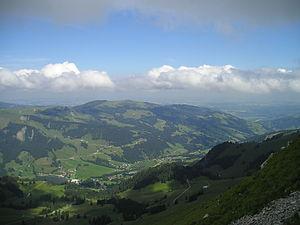
La valée du Lac Noir, Canton de Fribourg, Suisse
L'écologie du paysage est une sous-discipline de l'écologie qui consiste en l'étude des processus écologiques à l'échelle des paysages. Le paysage est alors défini comme une portion de territoire hétérogène, composée d’ensembles d’écosystèmes en interaction et est considéré comme un niveau d’organisation des systèmes écologiques, supérieur à l’écosystème.
Le Lac Noir est un lac naturel d'environ 0,5 km² situé dans le canton suisse de Fribourg dans les Préalpes fribourgeoises.